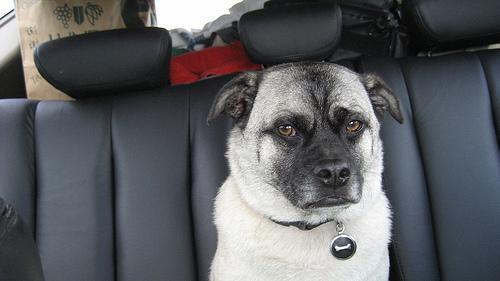
Norwegian_elkhound